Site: brandenburg
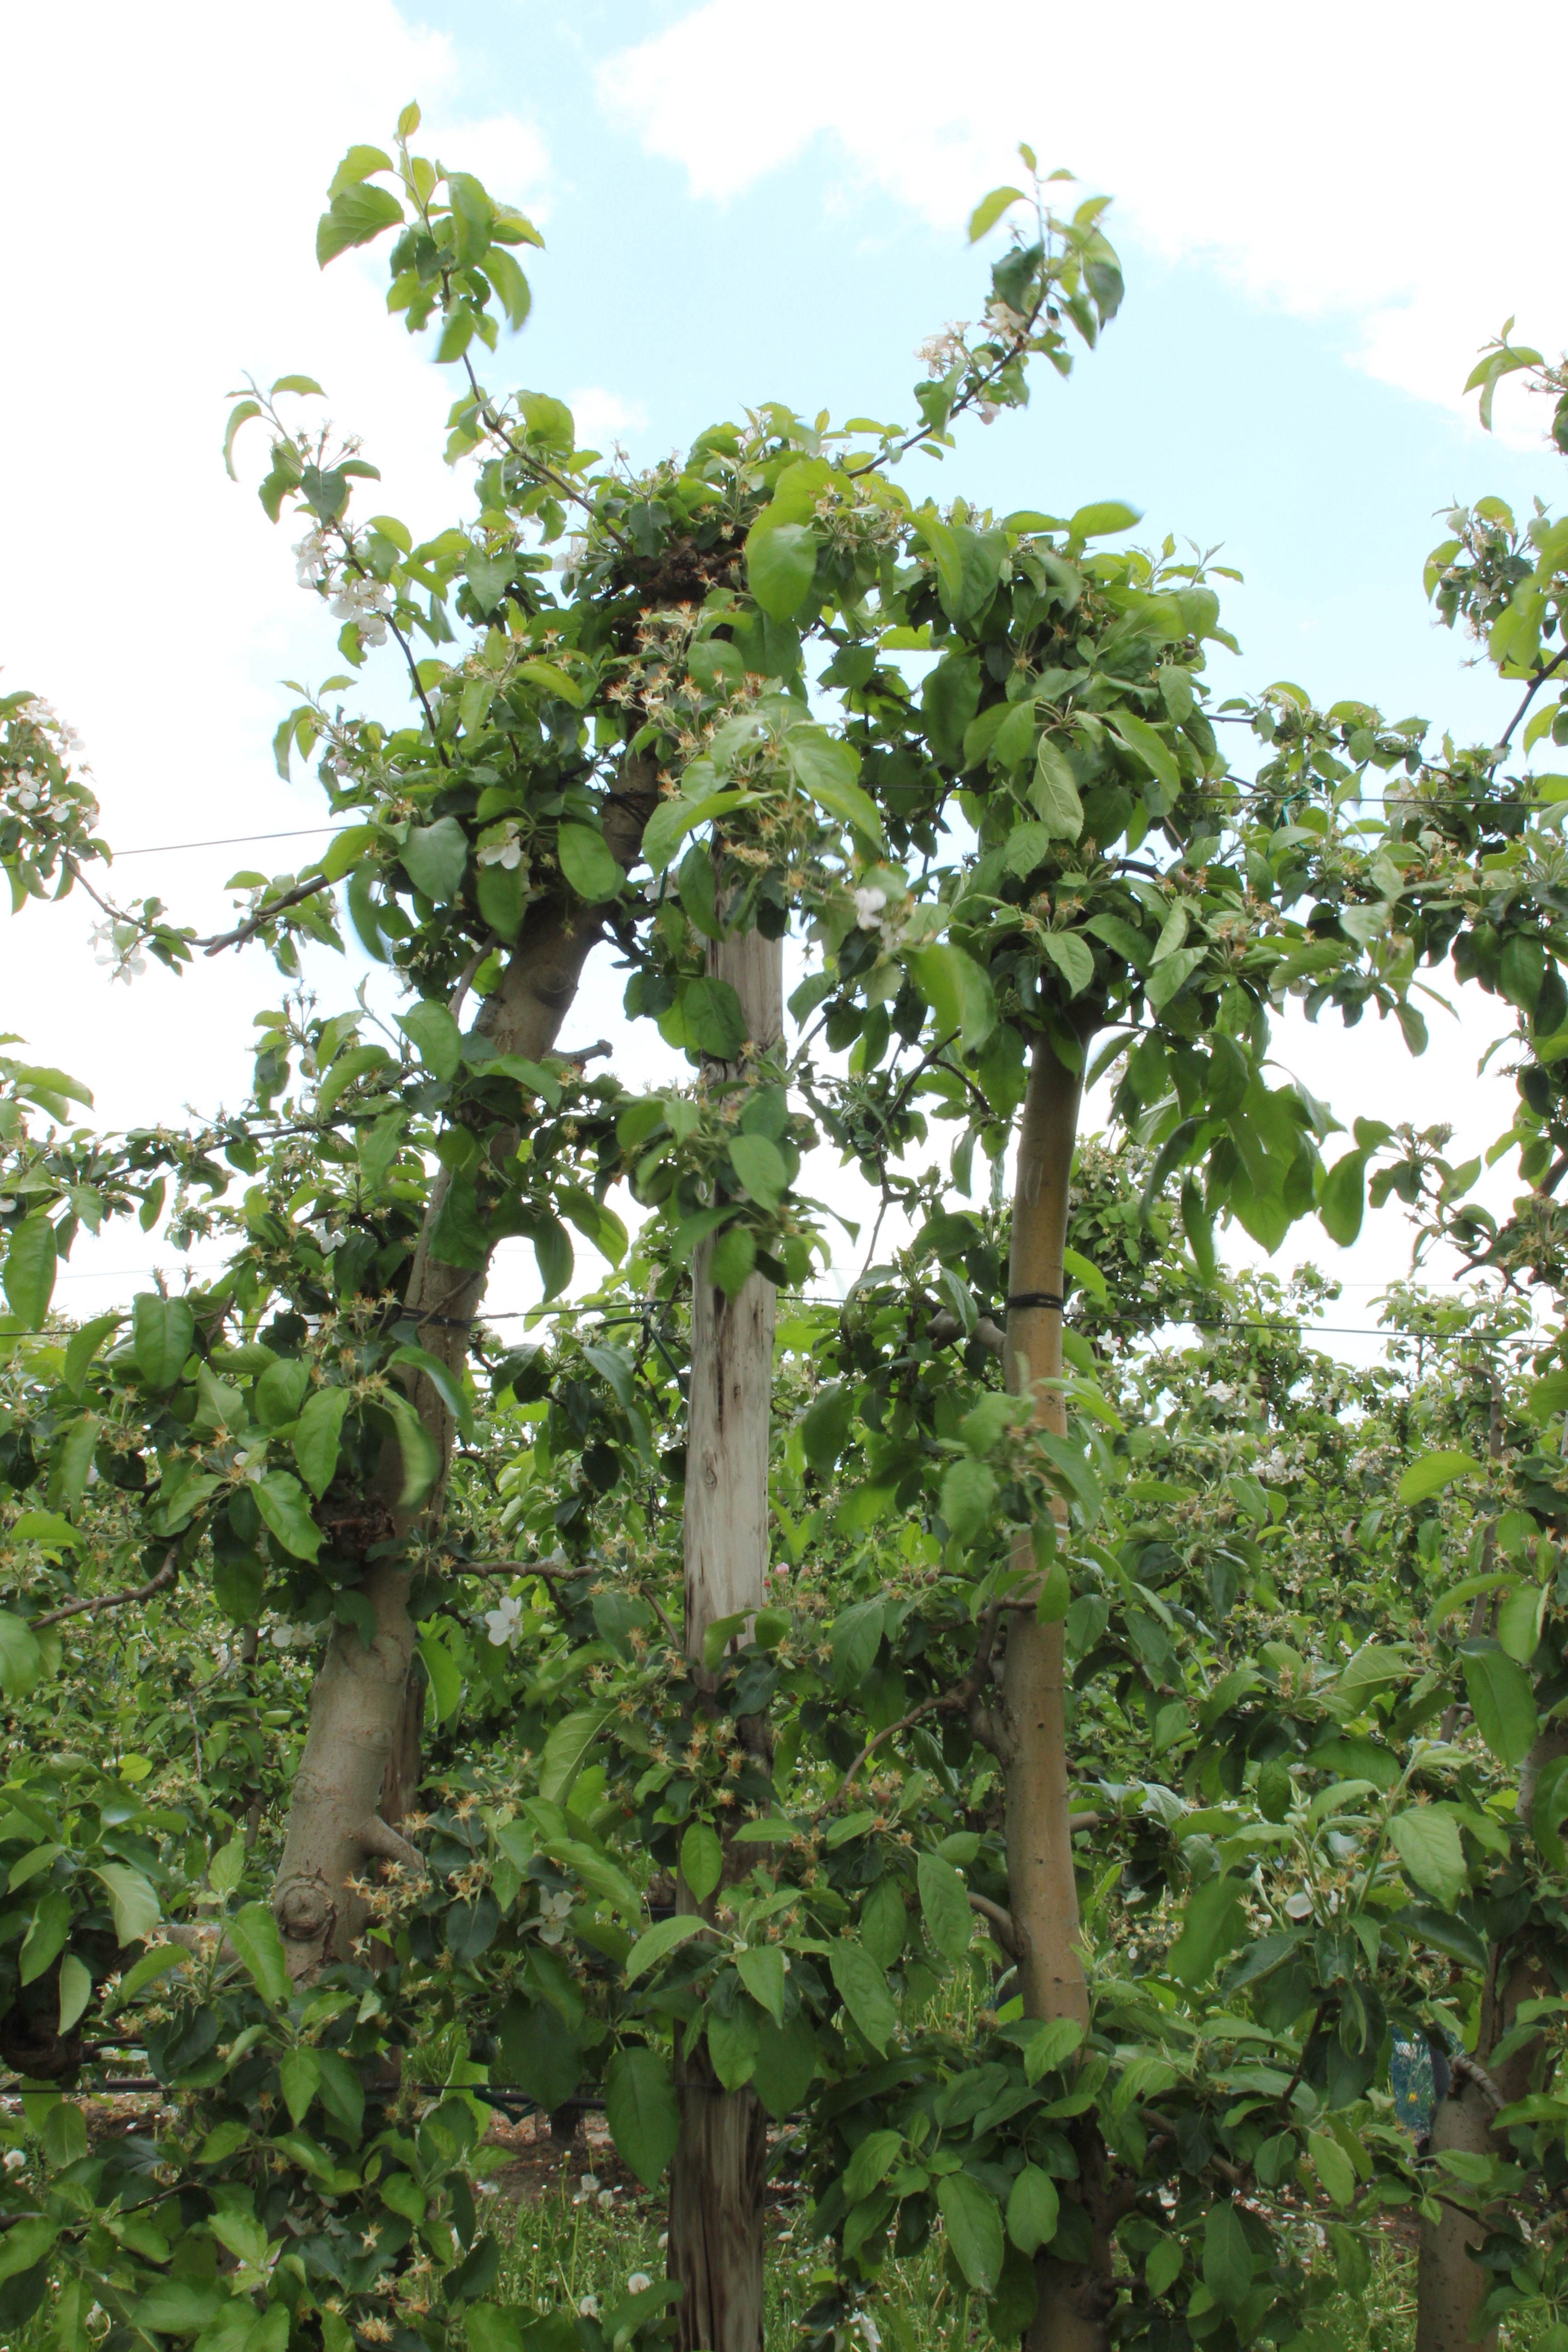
Growth stage (BBCH 67): Flowering